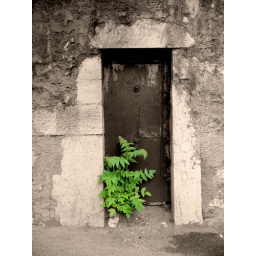
grass against walls